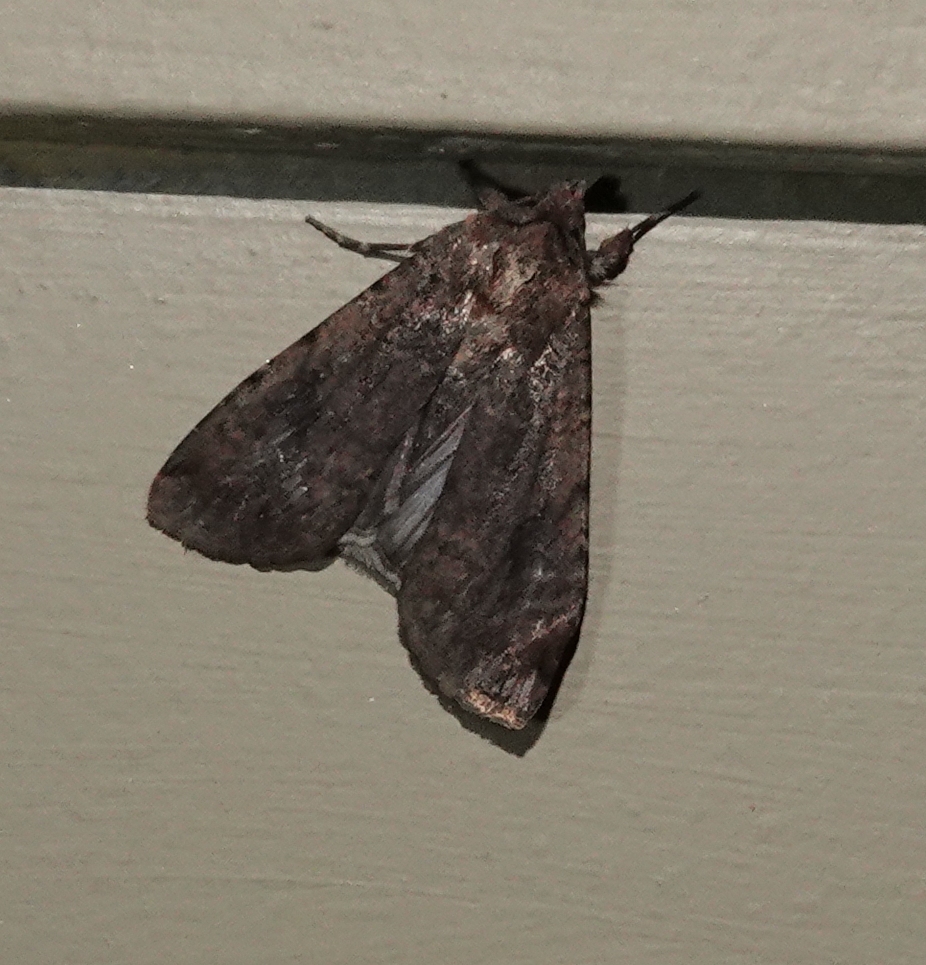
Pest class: cutworms